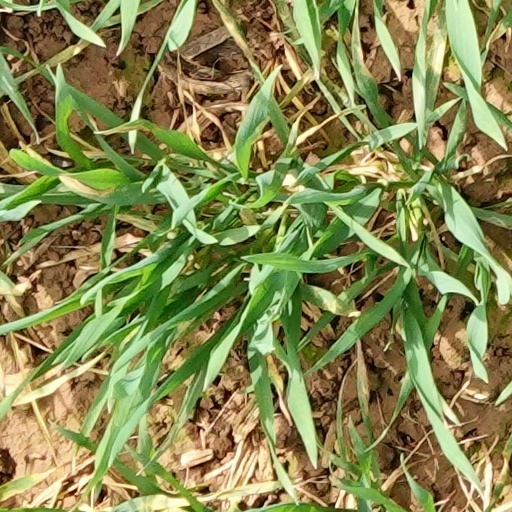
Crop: wheat